Tenchi Muyo! War on Geminar

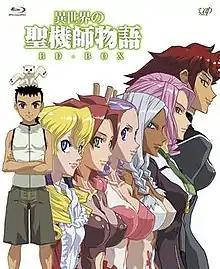
Cover for the Japanese Blu-ray Box set.

, which was released in North America as Tenchi Muyo! War on Geminar is a Japanese OVA series. It is a spin-off of the "Tenchi Muyo!" series, which was created by Masaki Kajishima. Produced by AIC Spirits and BeSTACK, the series aired thirteen episodes on pay-per-view network Animax between March 20, 2009 and March 19, 2010.